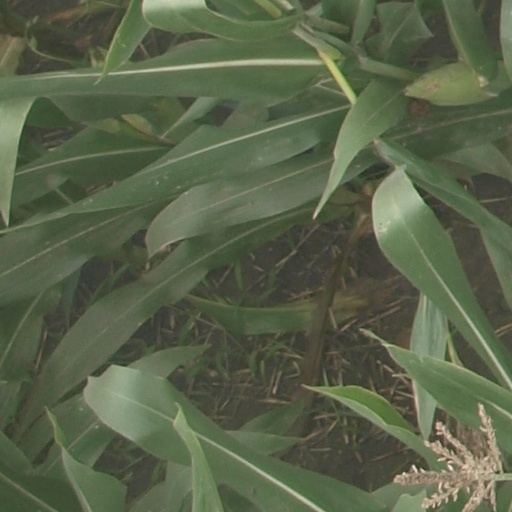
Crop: maize; corn